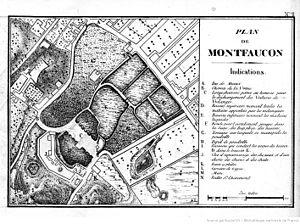
Plan de la voirie de Montfaucon près de Paris (France) avant 1840
La voirie de Montfaucon, également appelée Grande Voirie, était une immense décharge à ciel ouvert, située à l'emplacement actuel des Buttes-Chaumont, qui semble avoir existé depuis bien avant la création du gibet de Montfaucon de sinistre mémoire. Or le gibet de Montfaucon est déjà cité dans le roman Berte aux grands piés vers 1270.